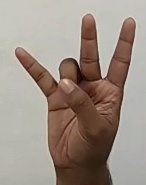
ASL sign: 7